Community Transit

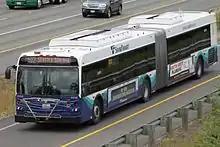
A Sound Transit Express bus on route 512, operated by Community Transit.

The agency, like most in the United States, saw major declines in ridership beginning in March 2020 due to the COVID-19 pandemic and widespread use of remote work. Daily ridership declined from 40,000 in February to 16,500 by late March, with an 80 percent decline in ridership on commuter routes to Seattle. Community Transit implemented stricter cleaning and screening standards and suspended the collection of fares. Passengers were required to use the rear door of buses, with the exception of those requiring accessible seating, and some seats were cordoned off. By May, 35 percent of service had been cancelled or suspended, including several commuter routes that had no passengers. Fare collection resumed on July 1 after an estimated $4.2 million in revenue had been lost due to the lack of fares and lower retail activity; by June, Community Transit was carrying an average of 12,500 riders per day—a 66 percent decline from normal figures. The agency's return to fare collection and front door use was criticized by drivers, who had also requested the installation of plexiglass barriers for the driver compartment.